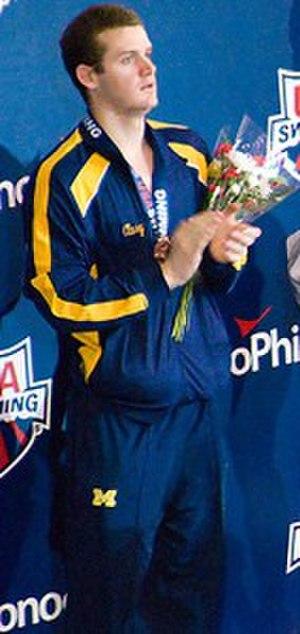
Scott « Tyler » Clary est un nageur américain spécialiste des épreuves de papillon, de quatre nages et de dos. Révélé en 2009, il remporte la médaille d'argent du 400 m quatre nages à l'occasion des Championnats du monde tenus à Rome.